Giuseppe di Stefano Paternó

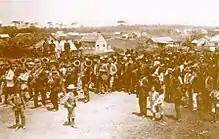
Public reception to Giuseppe Paternó on his arrival in Caxias do Sul.

Paternó was the agent chosen by the state government to organize the cooperative movement among Italian winegrowers. According to reports from the time, he was a man of great culture and brilliant orator, with a reputation as an "expert in setting up cooperatives". Arriving in Porto Alegre on September 1, 1911, he already had a scheduled program of lectures, focusing on the objectives of the "Sociedade Nacional de Agricultura", immigration in the southern states, the economic scenario of Brazil, and the cooperative organization as a means of promoting agro-industrial progress. On the 15th, he founded an agricultural cooperative in Vila Nova, and on October 2 he presided over the launching of the "Cooperativa Agrícola" in Caxias do Sul, whose winery was capable of processing 150,000 tons of grapes a year at its inauguration.